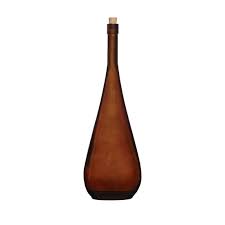
Waste category: glass